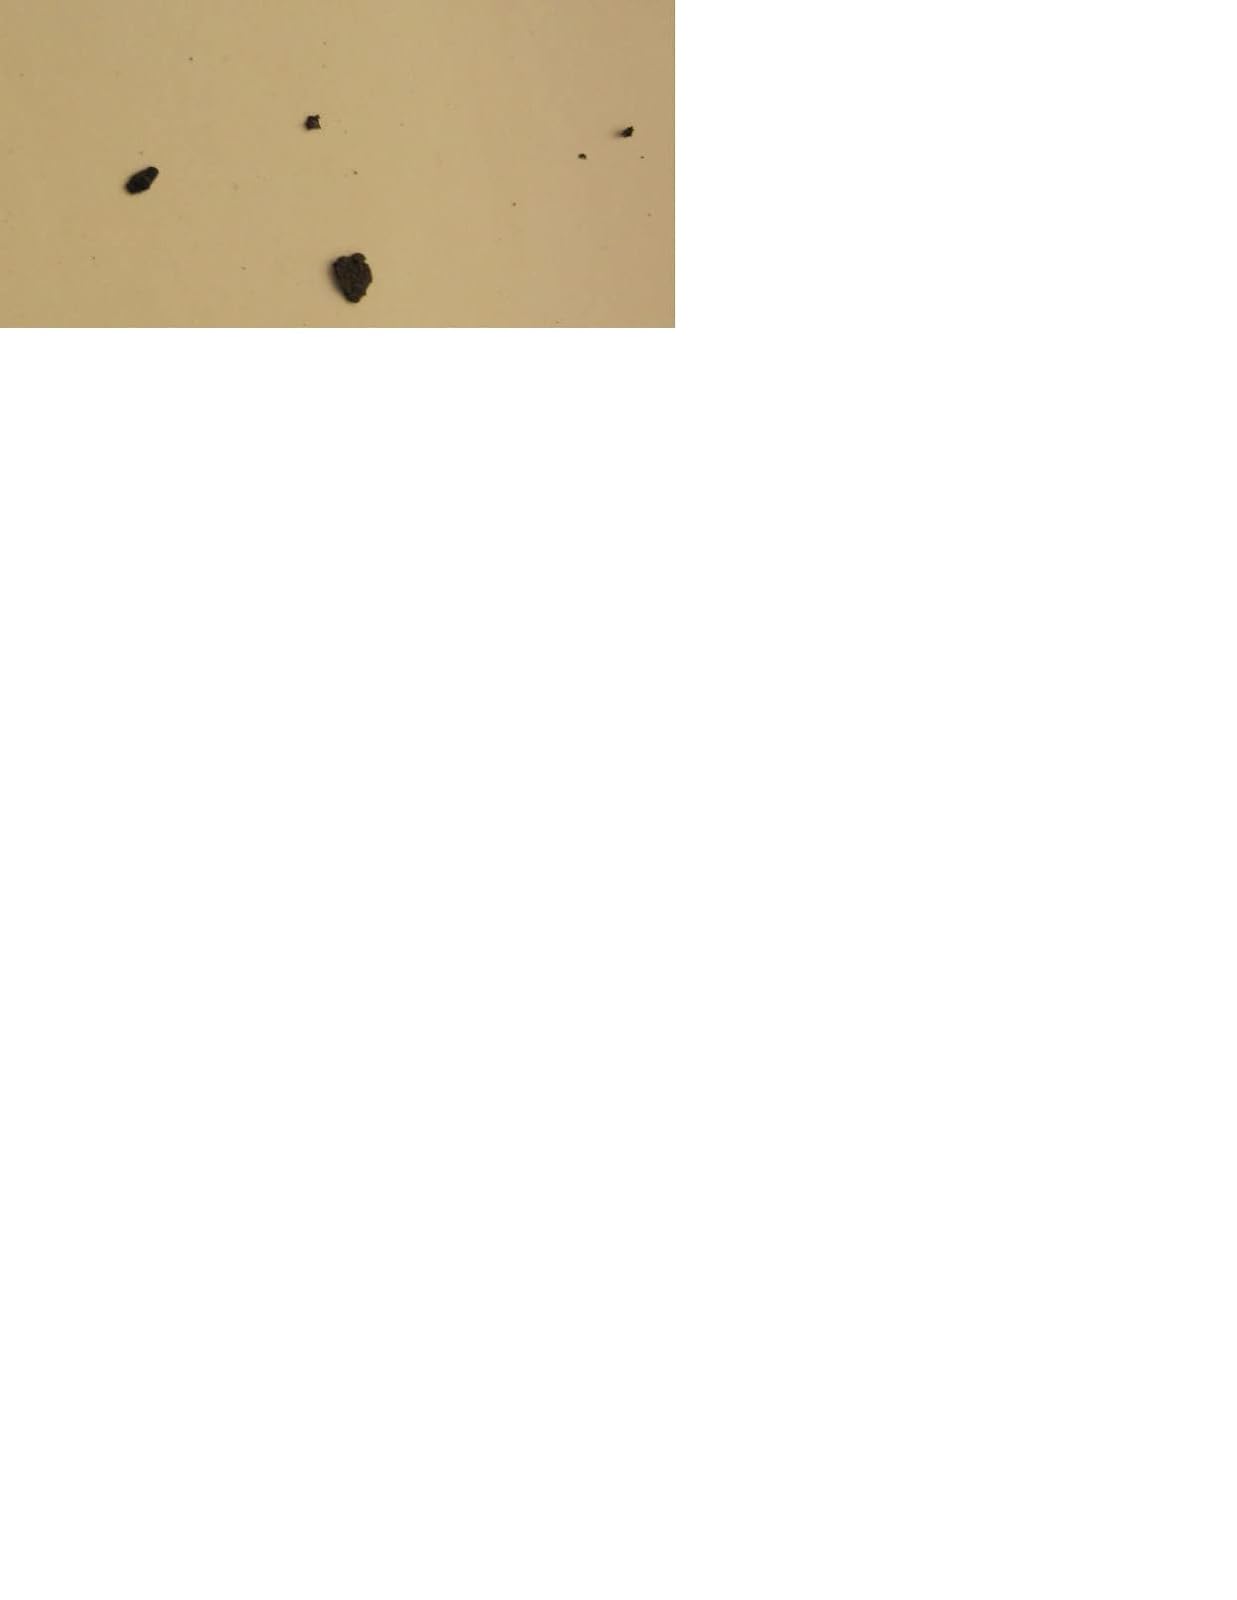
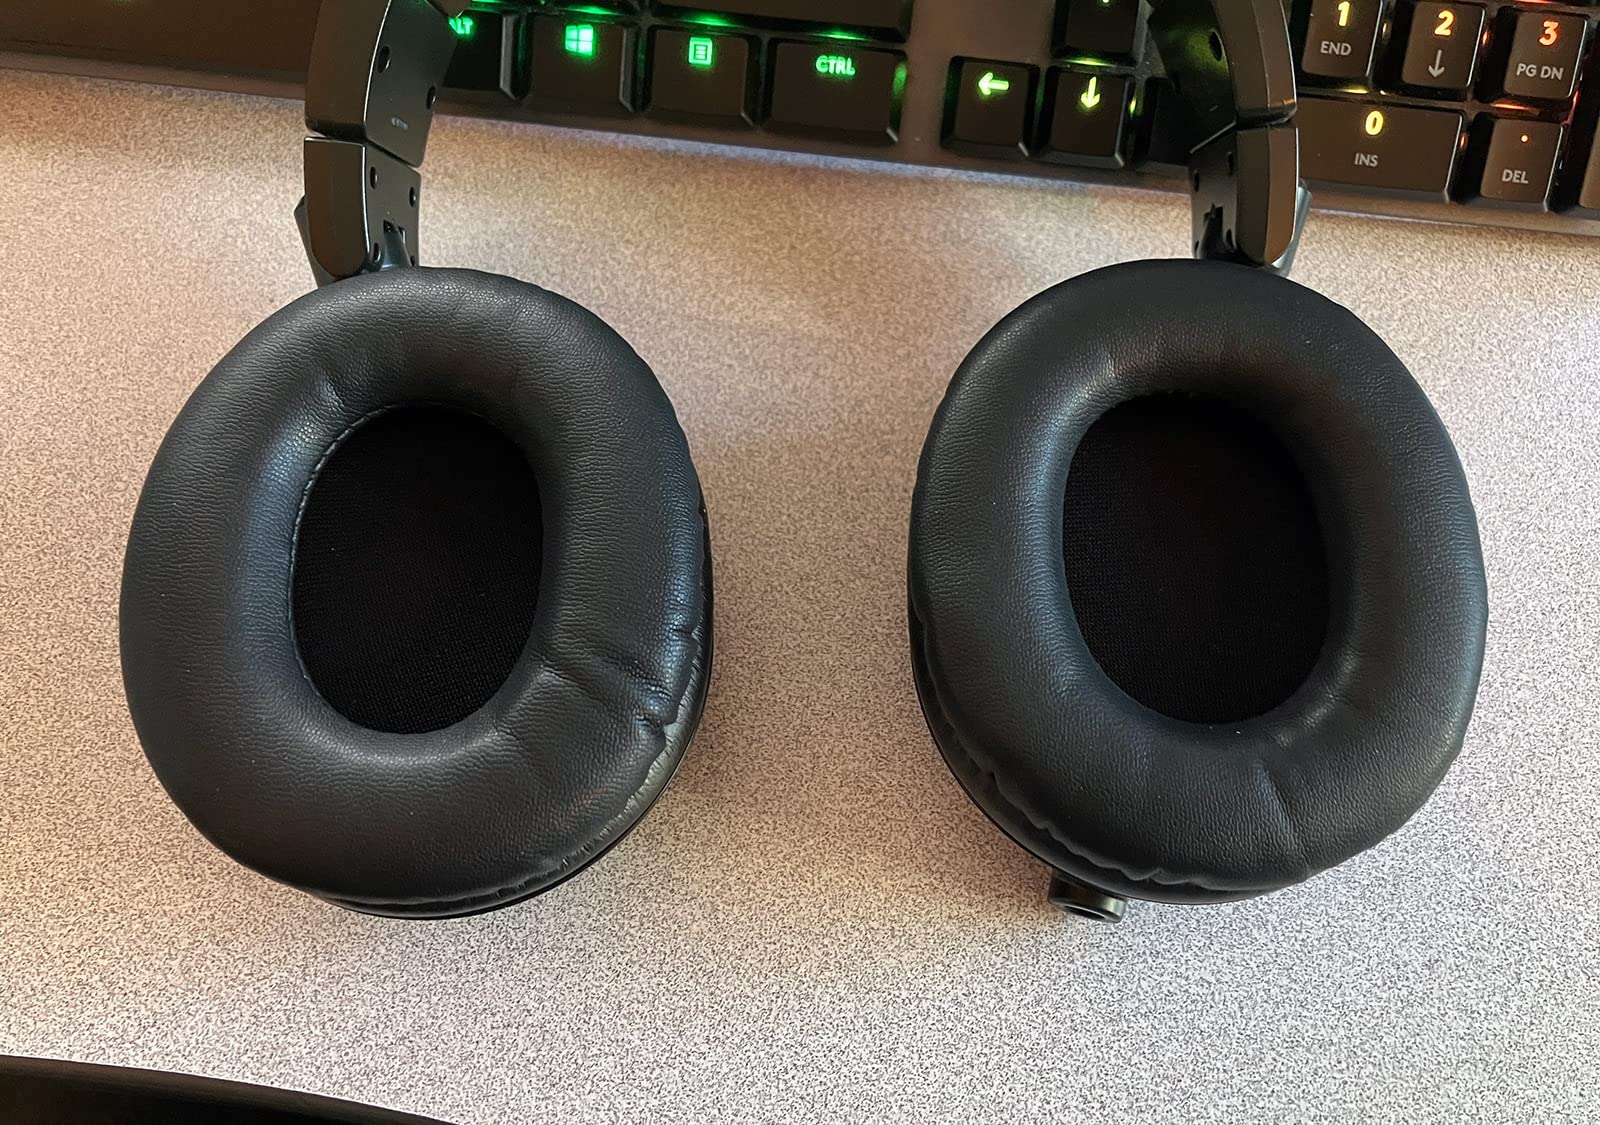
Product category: headphones
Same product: yes